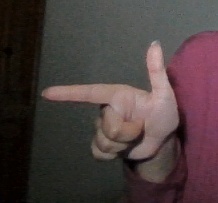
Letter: yaa